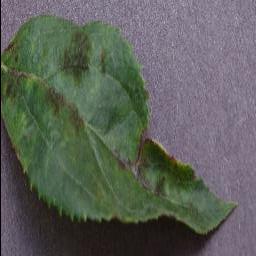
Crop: apple
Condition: scab